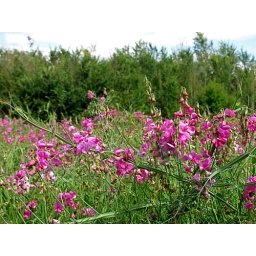
Wild sweet pea field in flower